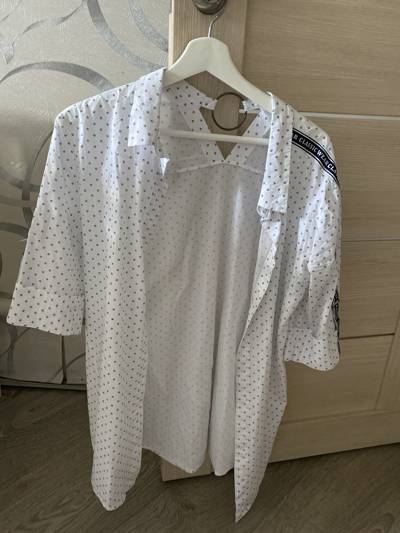
Waste category: clothes